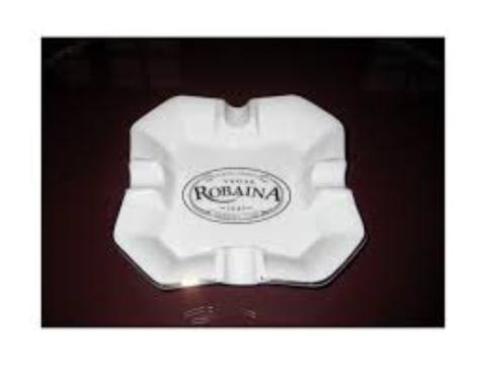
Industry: Necessities